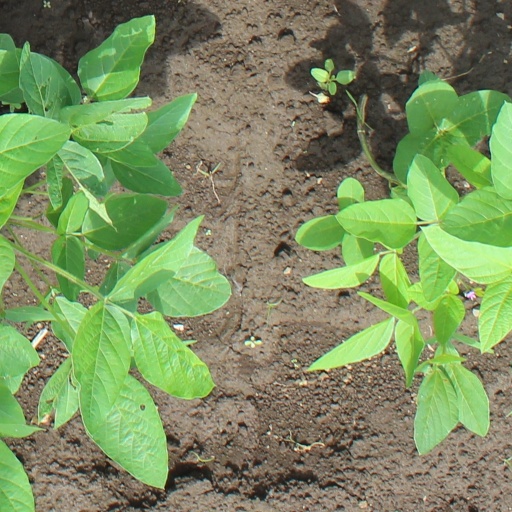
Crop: soybean